Queijada
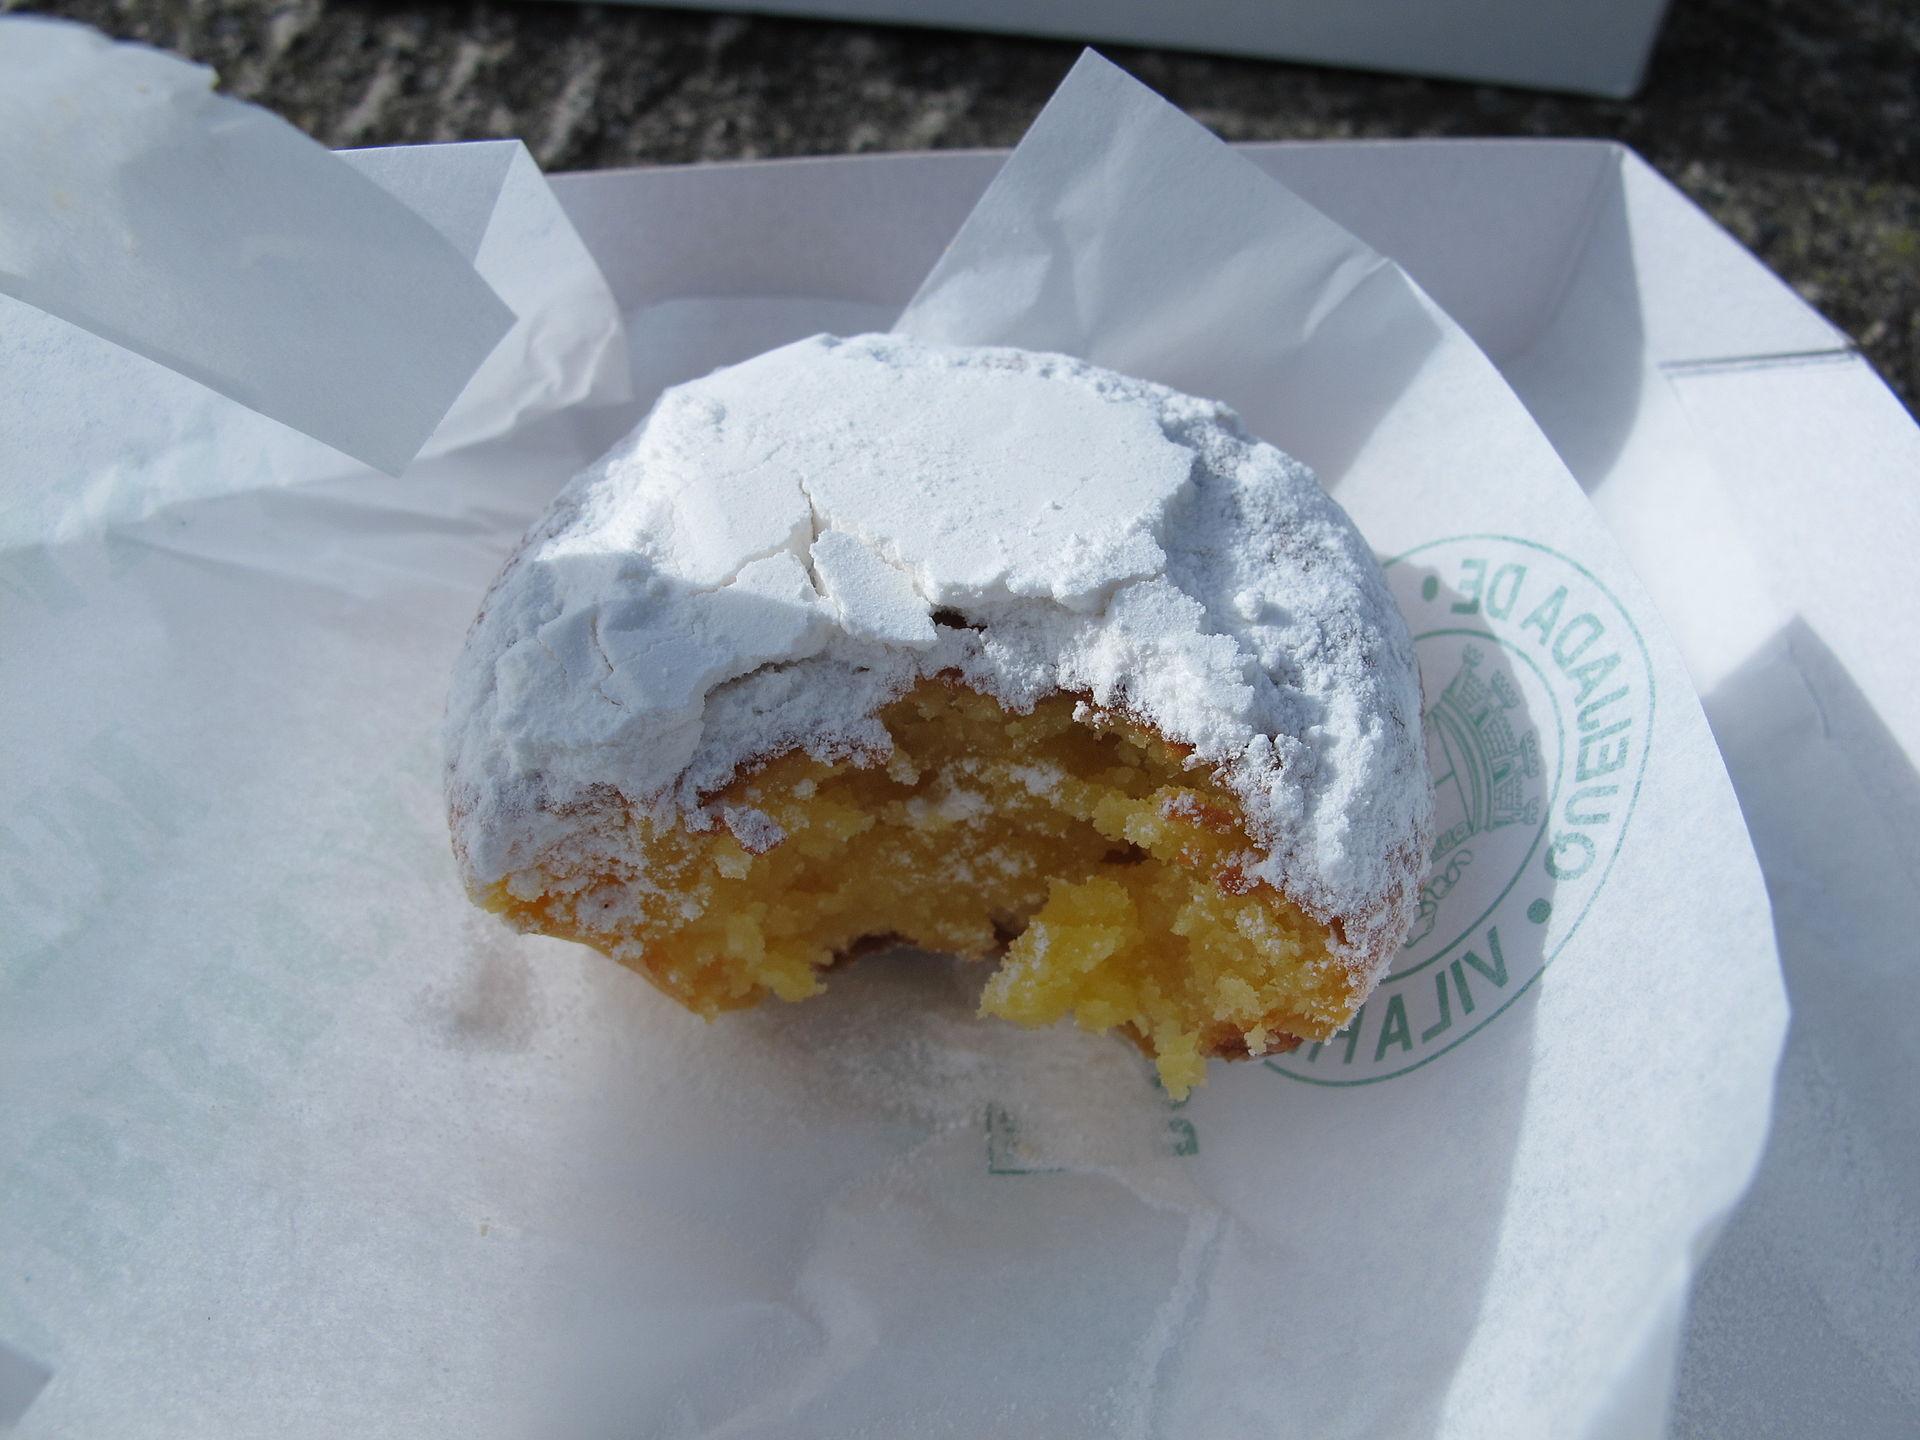
Also known as:
es - Spanish: Queijada
fr - French: Queijada
pt - Portuguese: Queijada
ru - Russian: Кейжада
uk - Ukrainian: Кейжада
Category: sweets (confectionery)
Cuisine: Portuguese
Associated cuisines: Portuguese
Area: Portugal
Countries: Portugal
Region: Southern Europe, , , ,
The dish is a type of small sweet made using cheese, eggs, milk and powdered sugar.